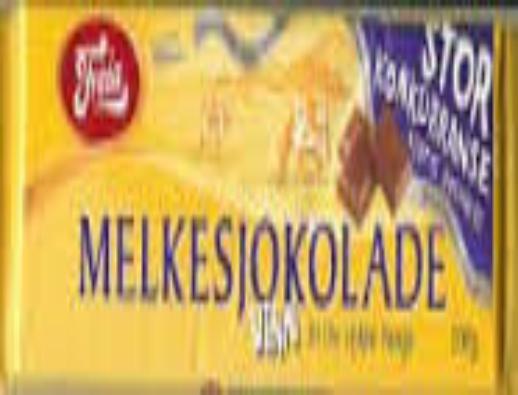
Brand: Freia
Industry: Food